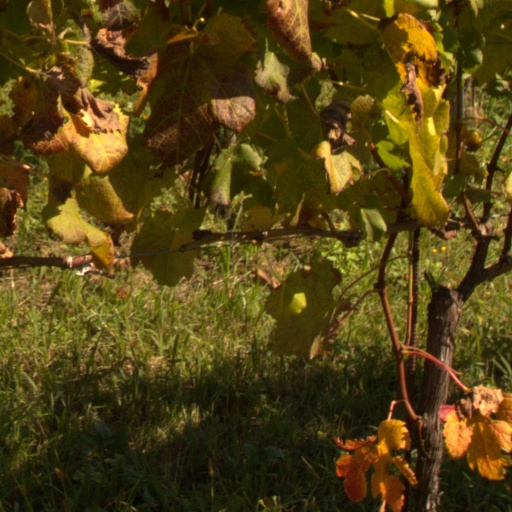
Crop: grape